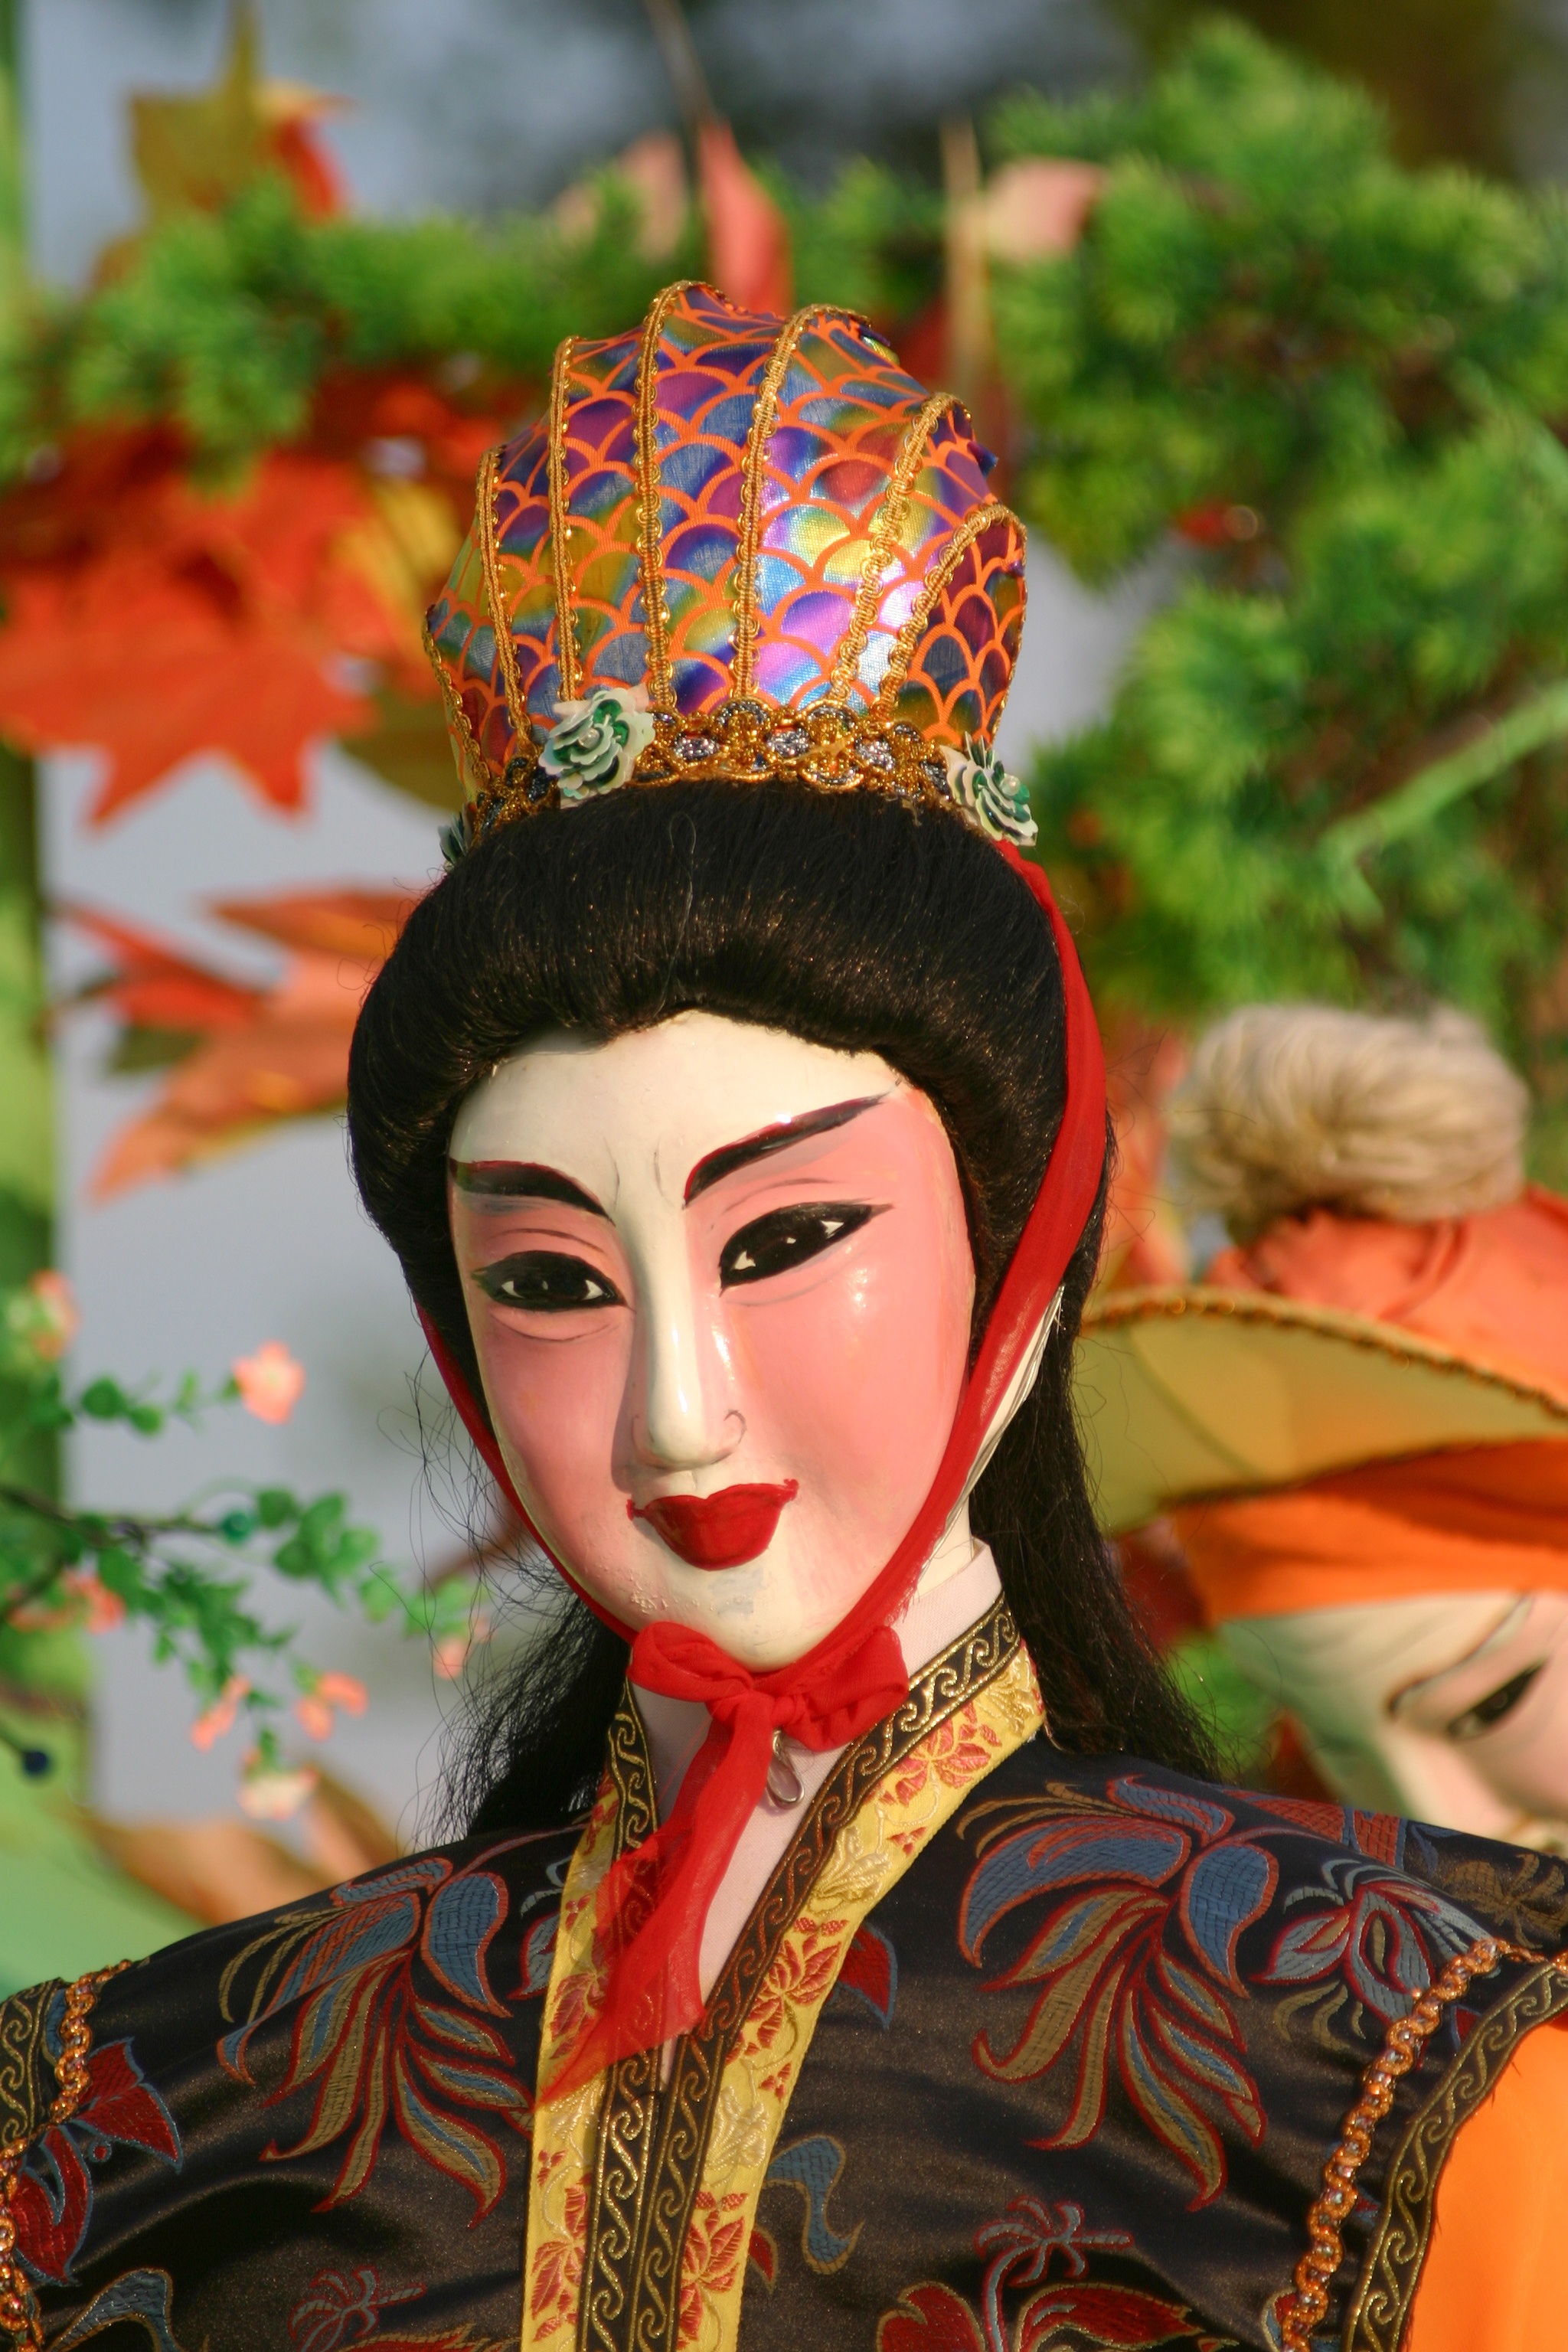
woman, flower, statue, carnival, color, clothing, japan, smile, face, sculpture, art, festival, figure, japanese, dolls, tradition, costume, china, far east, fern stlich